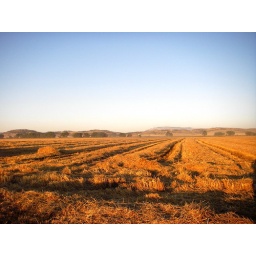
After turning on the power and water in the hills, we returned to this barley field at home.